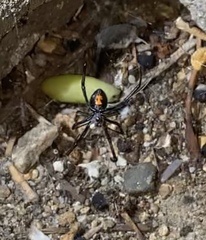
Species: Lactrodectus_hesperus